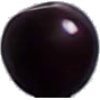
Label: cherry_wax_black